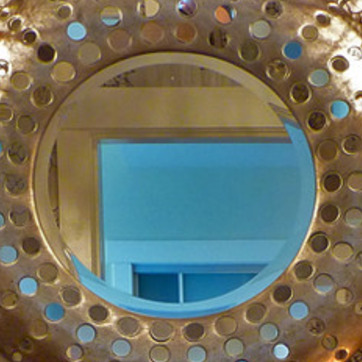
Material: mirror